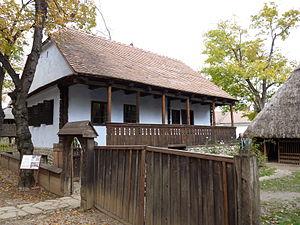
Drăguș est une commune de roumaine du județ de Brașov, dans la région historique de Transylvanie. Elle est composée d'un seul village, Drăguș.